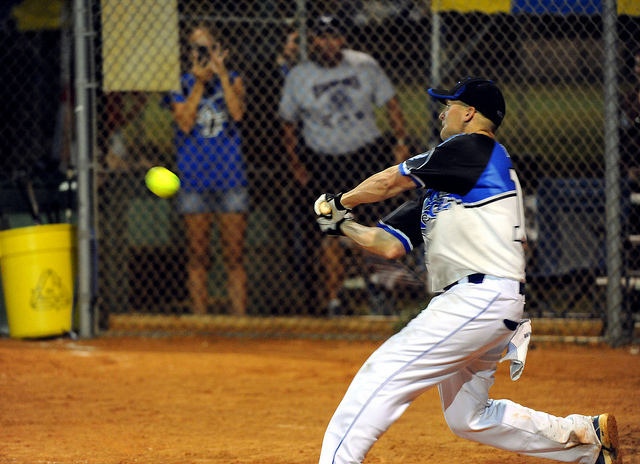
cầu thủ bóng chày đang cầm gậy chạy tới đỡ bóng